Fascism and ideology

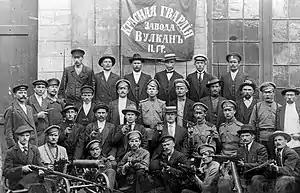
Russian Bolsheviks shortly after the October Revolution of 1917. Fascists politically benefited from fear of communist revolution by promising themselves as a radical alternative that would forcibly stop communist class revolution and resolve class differences.

Maurice Barrès (1862-1923), a French politician of the late-19th and early-20th centuries who influenced the later fascist movement, claimed that true democracy was authoritarian democracy, while rejecting liberal democracy as a fraud. Barrès claimed that authoritarian democracy involved a spiritual connection between a leader of a nation and the nation's people, and that true freedom did not arise from individual rights or from parliamentary restraints, but through "heroic leadership" and "national power". He emphasized a need for hero-worship and for charismatic leadership in national society. Barrès was an early member of the League for the French Fatherland founded in 1898, and coined the term "socialist nationalism" to describe his views during an electoral campaign in 1898. He emphasized class collaboration, the role of intuition and emotion in politics alongside racial antisemitism, and "he tried to combine the search for energy and a vital style of life with national rootedness and a sort of Darwinian racism." Later in life he returned to cultural traditionalism and parliamentary conservatism, but his ideas contributed to the development of an extremist form of nationalism in pre-1914 France. Other French nationalist intellectuals of the early 20th century also wished to "obliterate the class struggle in ideological terms", ending the threat of communism by persuading working people to identify with their nation rather than with their class.